Jeroen Zoet

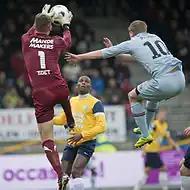
Zoet about to grab a ball against Feyenoord's John Guidetti

Despite being keen on returning to his parent club next season, Zoet, again, was loaned out to RKC Waalwijk for the 2012–13 season. In the opening game of the season, Zoet started the match against his parent club, PSV Eindhoven, and helped the side beat them 3–2. Following a 1–0 win over Roda JC, Manager Erwin Koeman praised his performances over his saves. Between 10 November 2012 and 17 November 2012, Zoet kept two clean sheets in two matches, both of them were wins against Heerenveen and FC Utrecht. Zoet started in every match since the start of the 2012–13 season until he was sent–off in the 83rd minute for a professional foul, in a 1–0 loss against SC Heerenveen on 1 February 2013. For his sending off, he served a one match ban. At the end of the 2012–13 season, Zoet went on to make thirty–five appearances in all competitions, having played thirty–three times in the league by being a first choice goalkeeper for RKC Waalwijk once again.